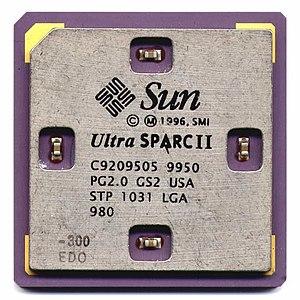
SPARC, acronyme pour Scalable Processor Architecture, est une architecture de processeur de type RISC, originellement développée par Sun Microsystems. Sa conception est fortement influencée par l'architecture expérimentale Berkeley RISC, développée au début des années 1980. SPARC est un des premiers succès commerciaux de la famille d'architectures RISC, influençant ainsi des nombreux processeurs produit pendant les années 1980 et 1990.